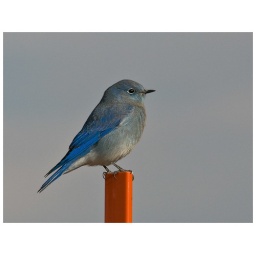
An American blue bird ,taken in the grand tetons nat park last week